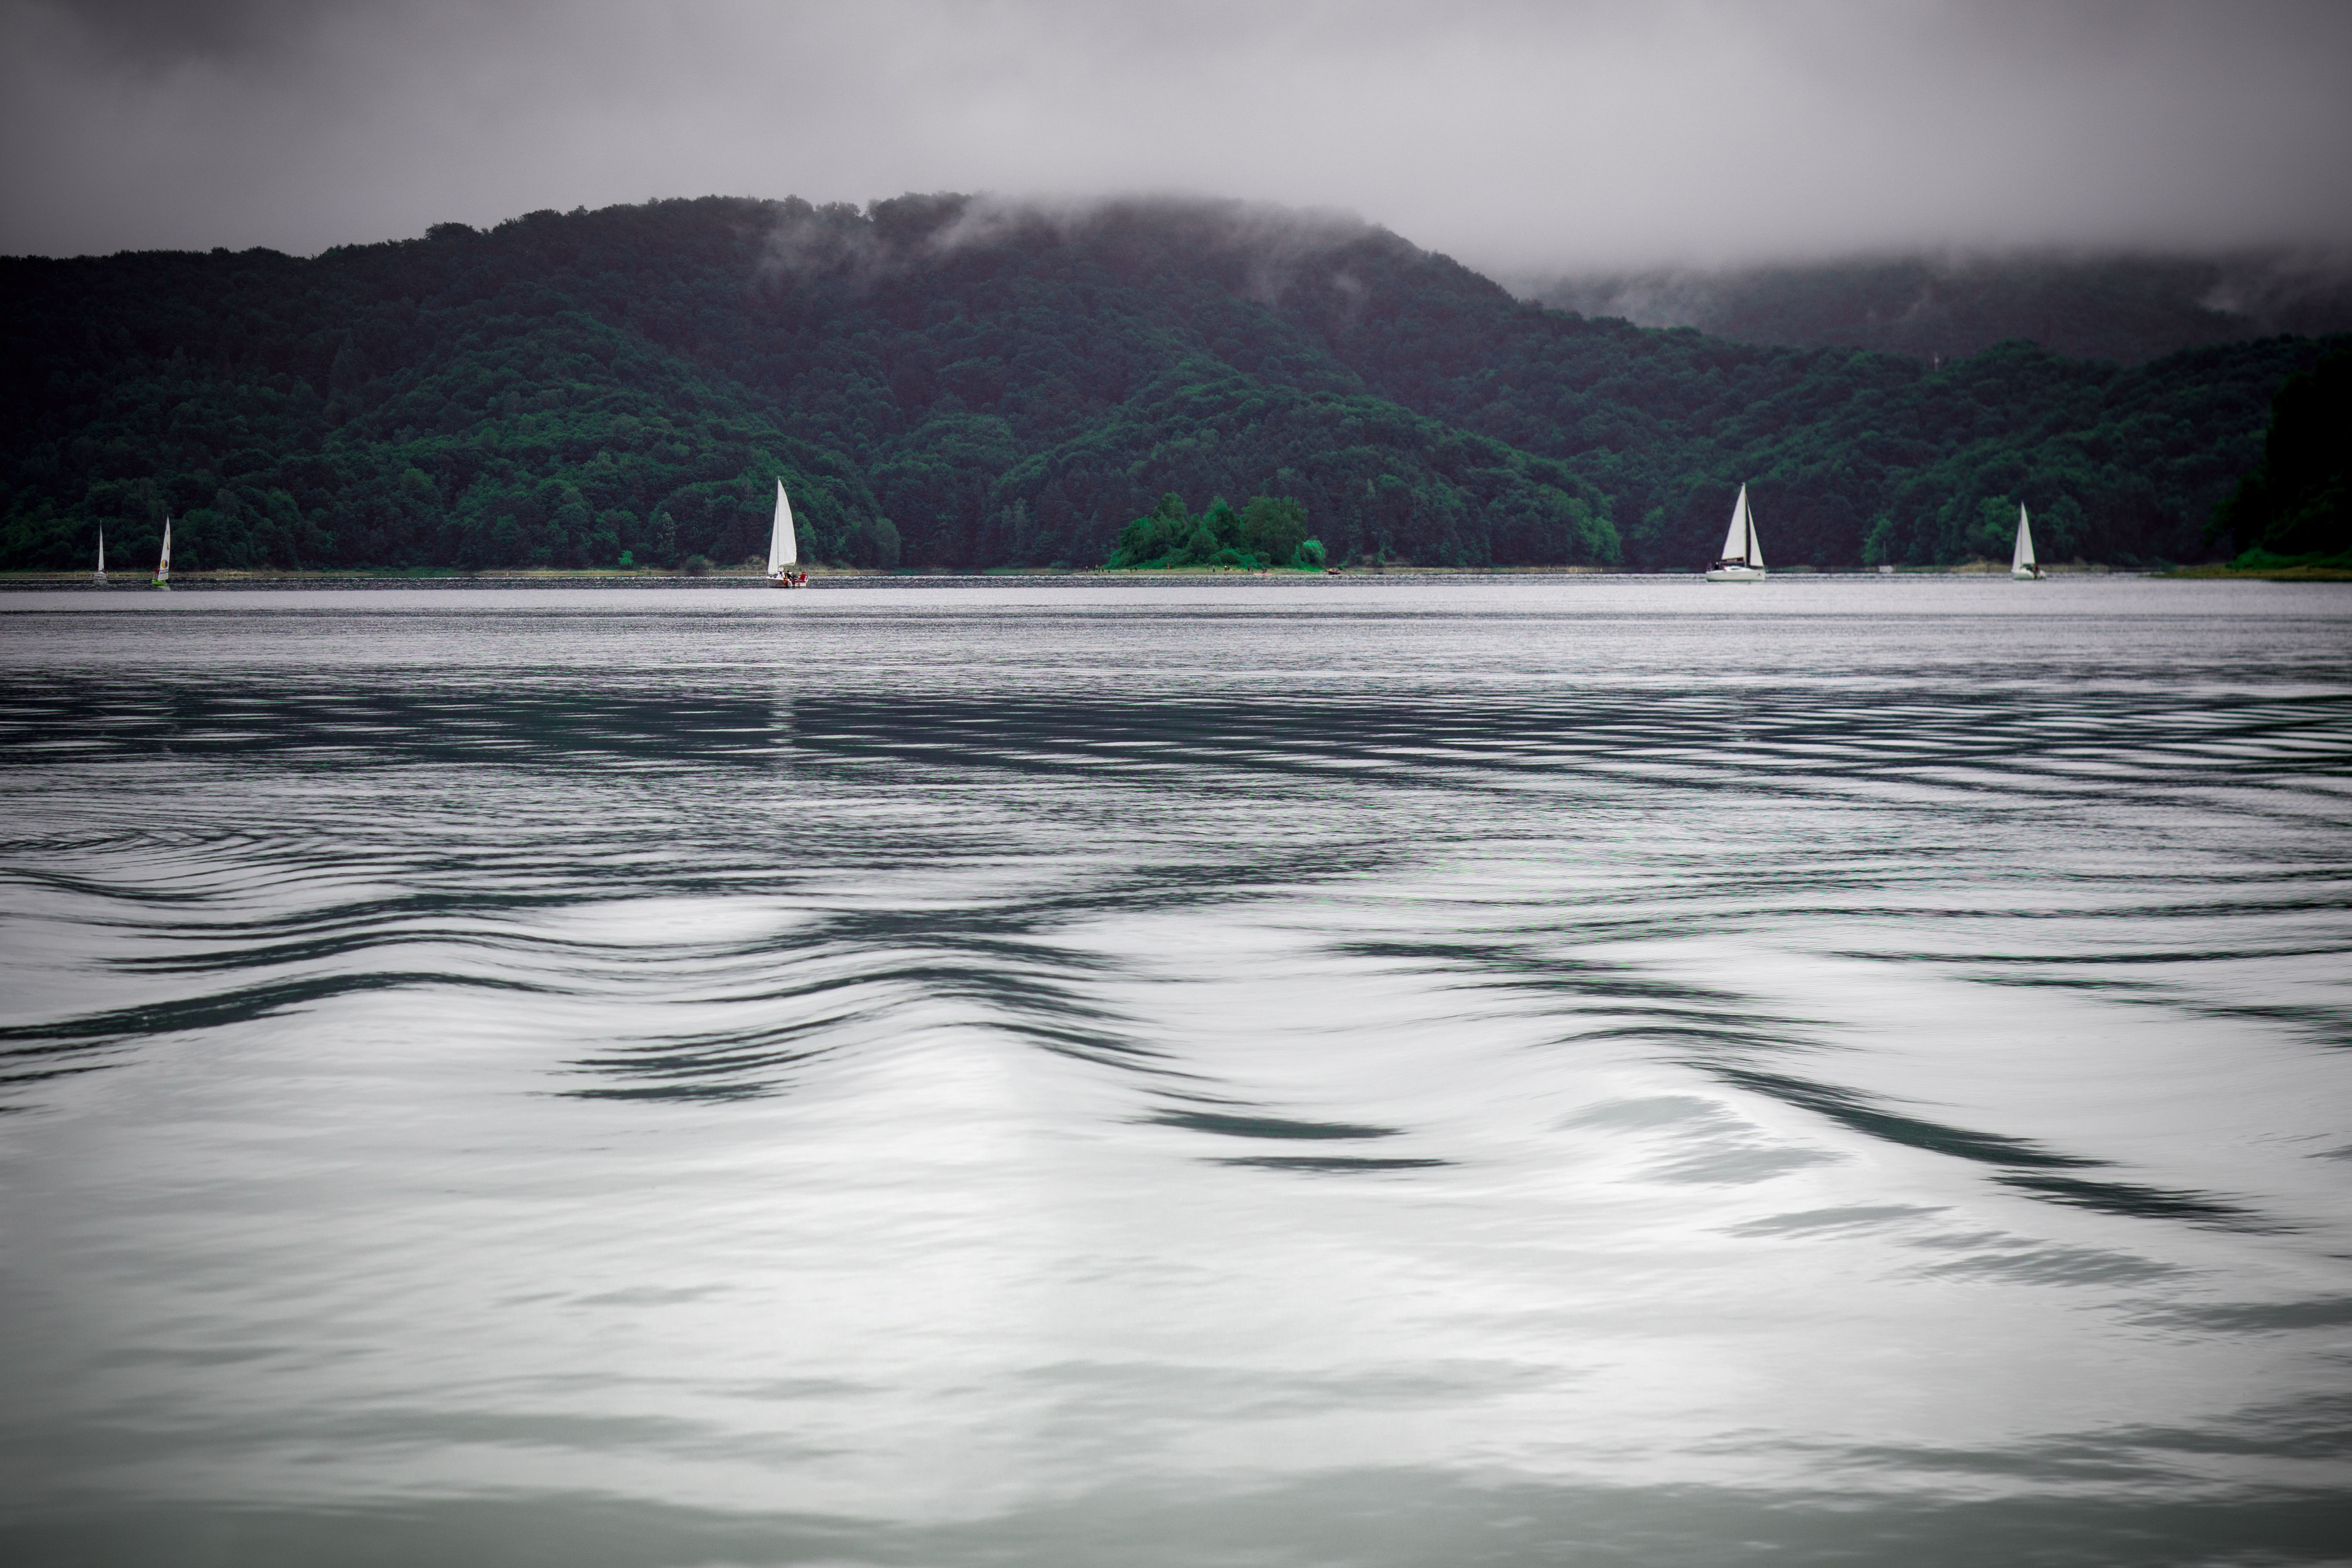
beach, landscape, sea, water, nature, forest, ocean, horizon, mountain, snow, winter, cloud, fog, sunset, mist, sunlight, morning, wave, lake, dawn, dusk, ice, reflection, sailing, seascape, weather, seashore, trees, outdoors, waves, sailboats, atmospheric phenomenon